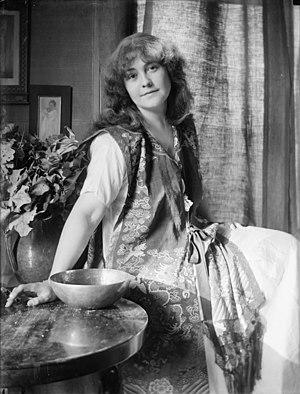
Gertrude Käsebier est une photographe professionnelle portraitiste américaine.
Rose O'Neill est une dessinatrice, auteure de bande dessinée et romancière américaine.